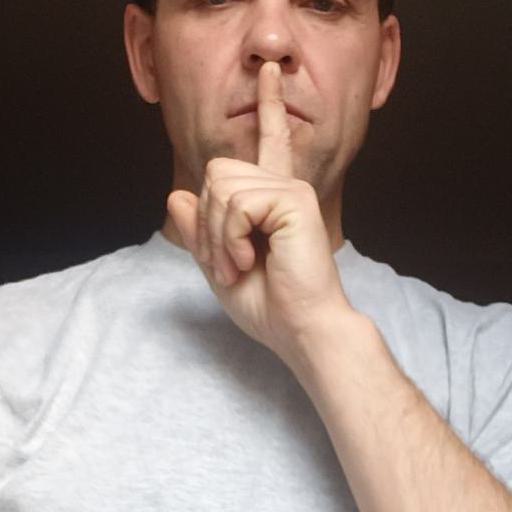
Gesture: mute